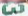
Number: 3